Darkspawn

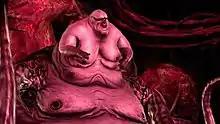
Screenshot of a Broodmother from "Dragon Age: Origins".

Besides the origin story presented by Gaider, little was revealed about the Darkspawn, their biology or their society prior to the release of "Origins". BioWare staff said in promotional material and interviews that the Darkspawn are essentially corrupted equivalents of the sentient races of Thedas; hurlocks, genlocks, shrieks and ogres are converted from human, dwarf, elf and Qunari stock respectively. Then-Creative Director of the series Mike Laidlaw described the Darkspawn as sadistic, marauding beings with no redeeming qualities. At a predetermined point in the narrative of "Origins", the player encounters a boss fight with a Broodmother, a large, grotesque creature mutated from a female victim, who now function as part of the reproductive caste of Darkspawn society. Players also encounter various animals mutated by the Taint into monstrous versions of their original selves, such as blight wolves, bearskarns, corrupted spiders, and so on. Subsequent sequels in various media have further explored series lore about the Darkspawn and the Taint, including their connection to the Grey Wardens, the nature of the phenomenon known as "the Calling" which drives the Darkspawn to seek the Old Gods and the Wardens to end their lives in battle before their time, and so on.